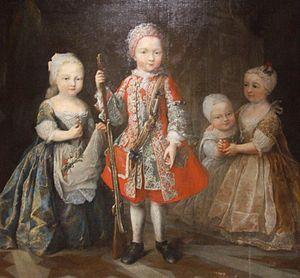
Charles-Emmanuel III de Savoie, né à Turin le 27 avril 1701 et mort dans cette même ville le 20 février 1773, fut roi de Sardaigne, duc de Savoie et prince de Piémont de 1730 à 1773. Il était fils de Victor-Amédée II de Savoie et d'Anne-Marie d'Orléans.